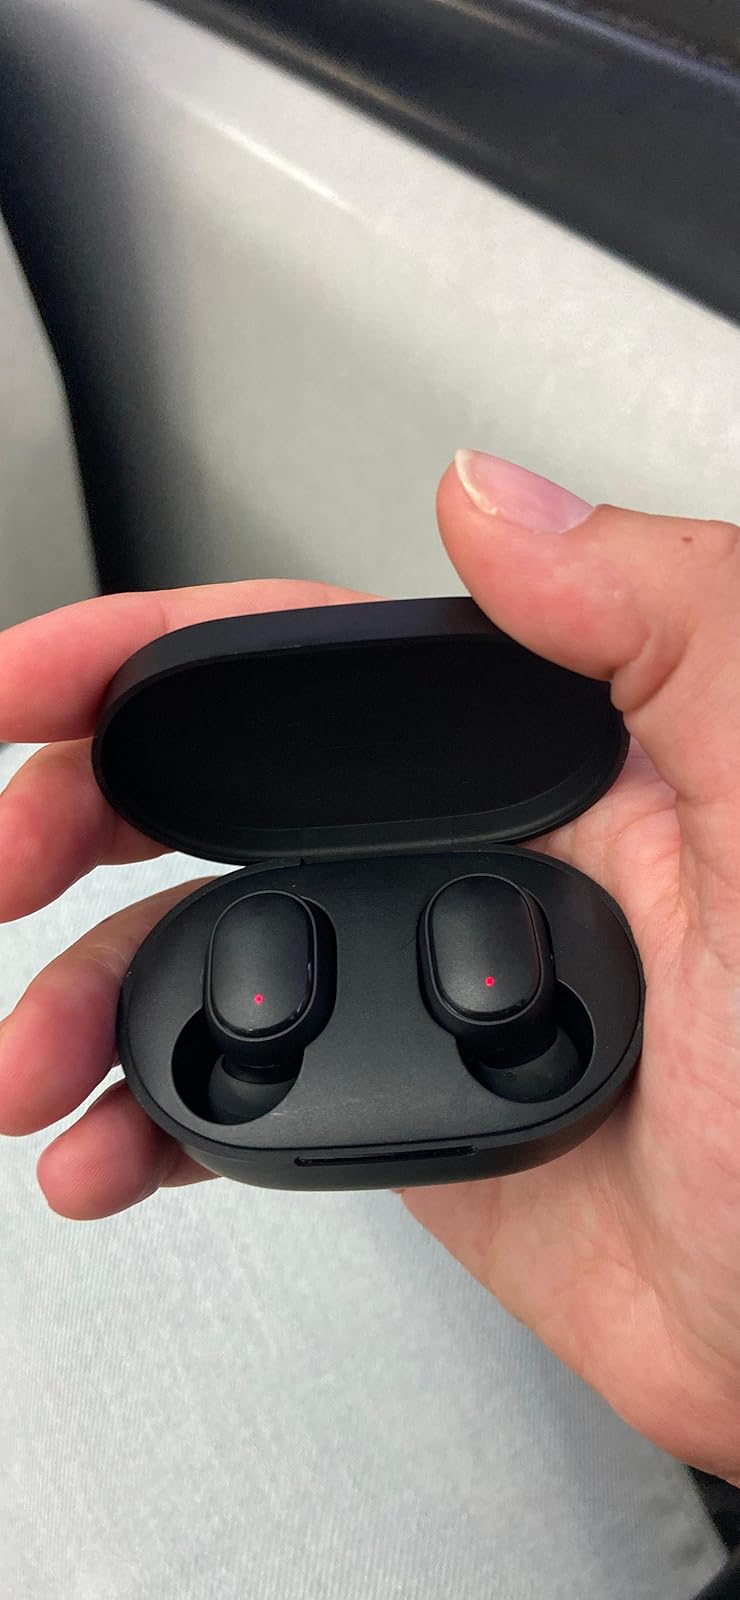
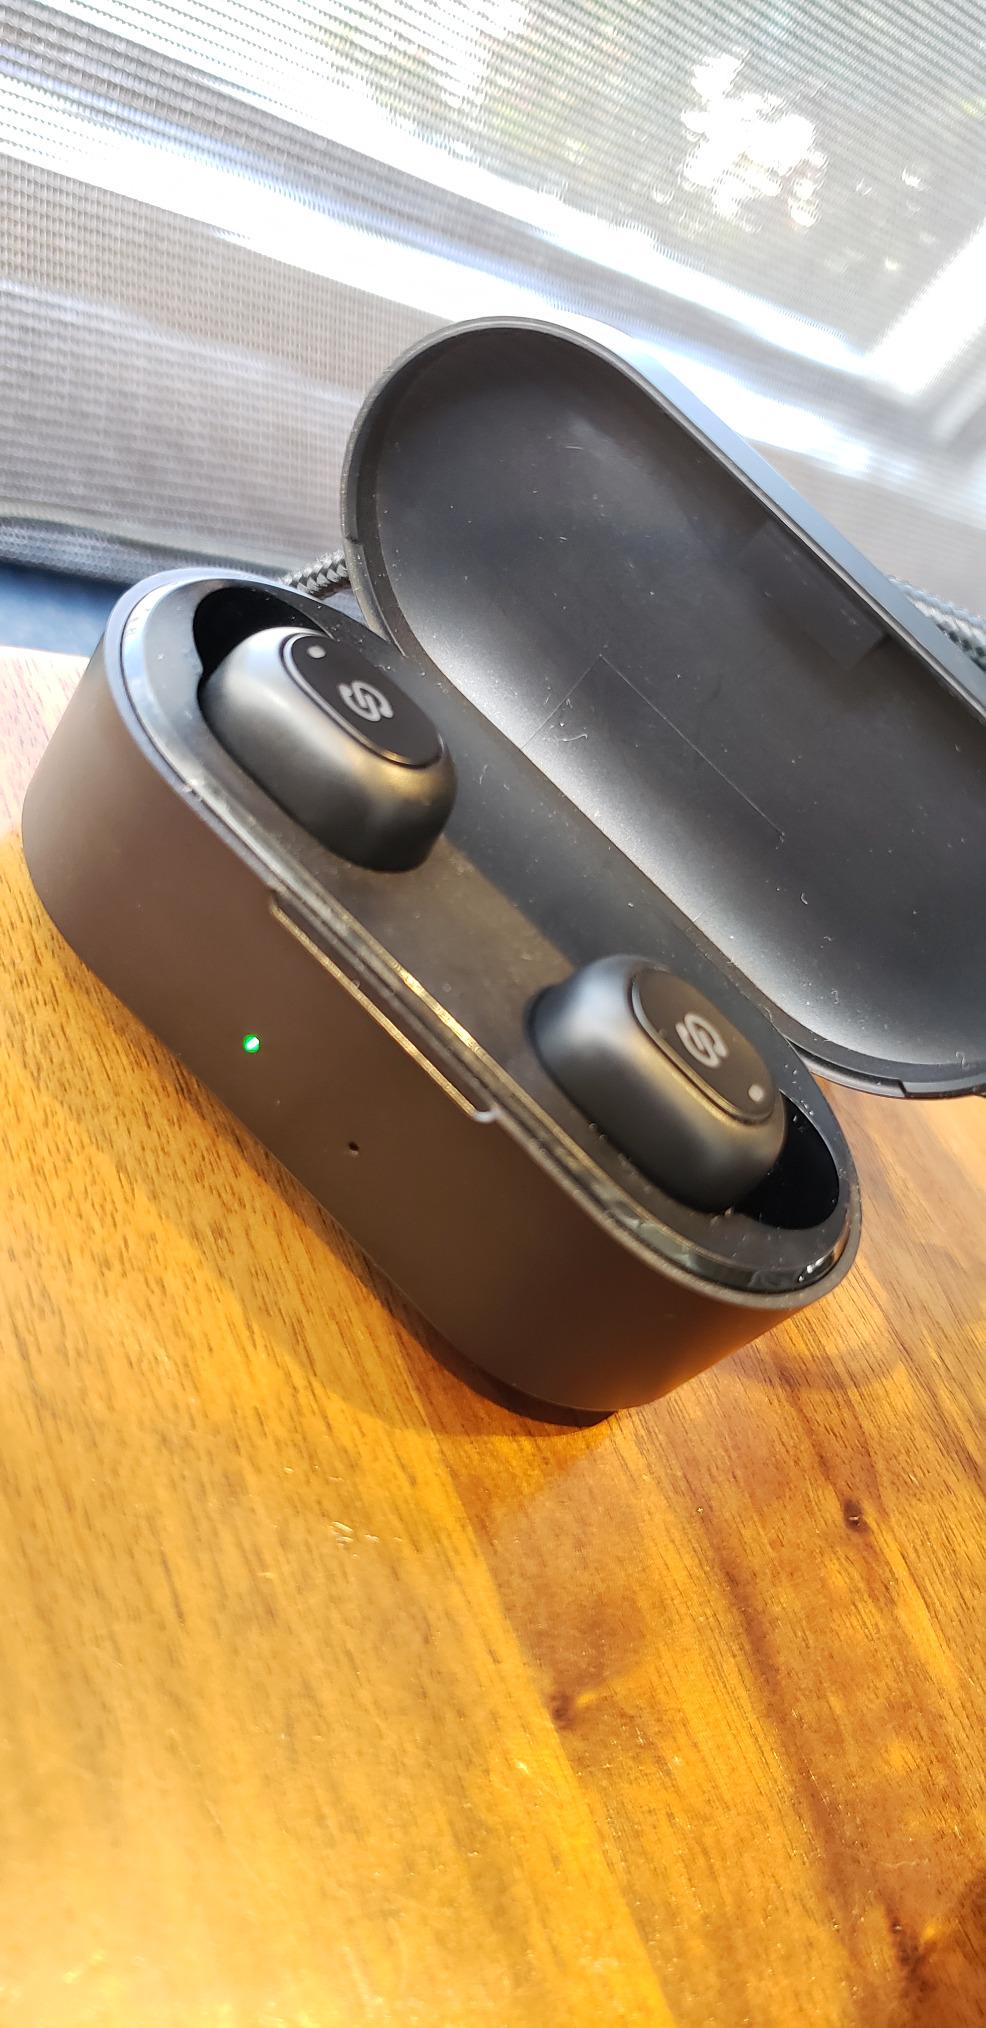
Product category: earbuds
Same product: no